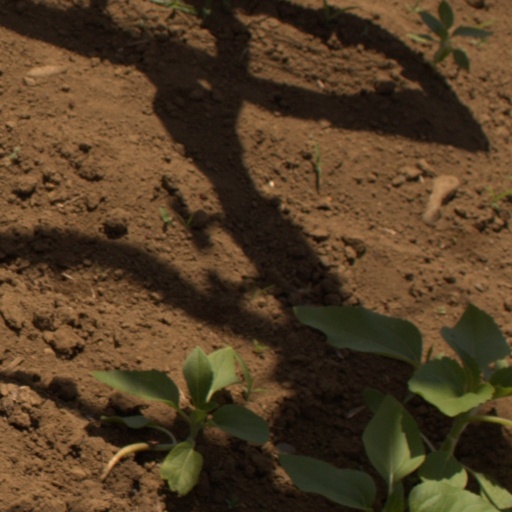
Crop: Jerusalem artichoke